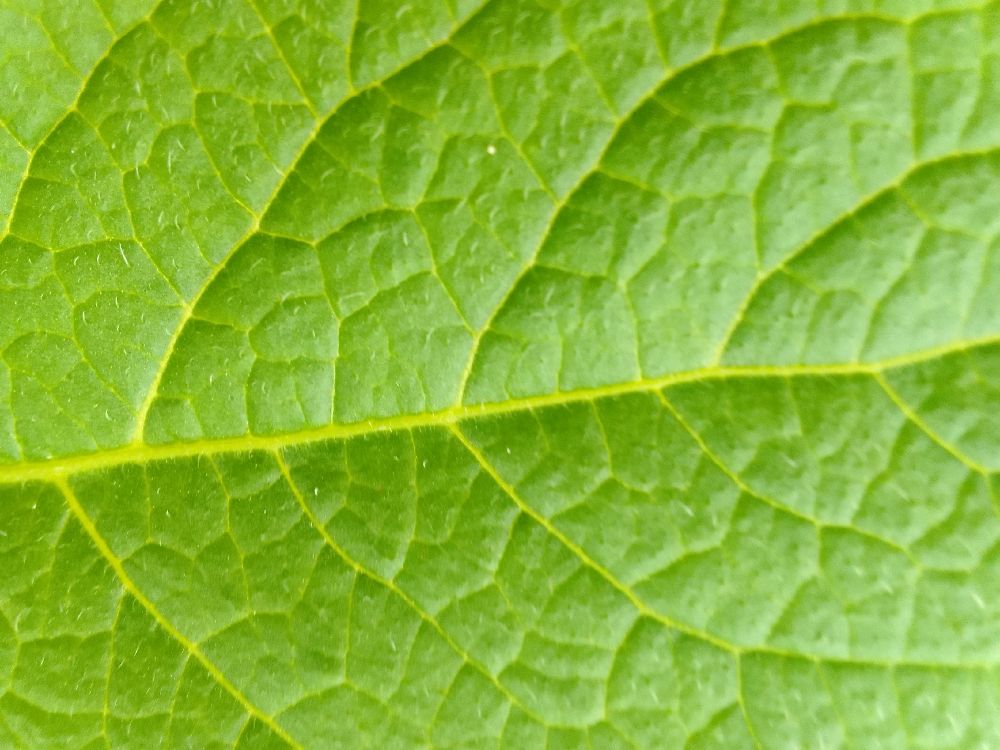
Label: Healthy